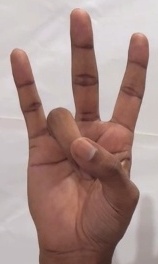
ASL sign: 7